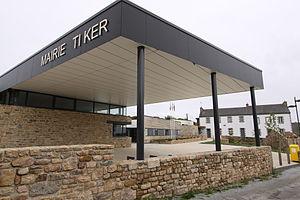
Mairie de la commune de Brélès